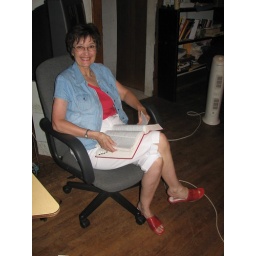
Mary Alice in red shoes